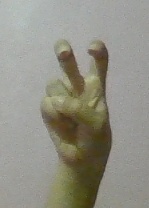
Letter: toot